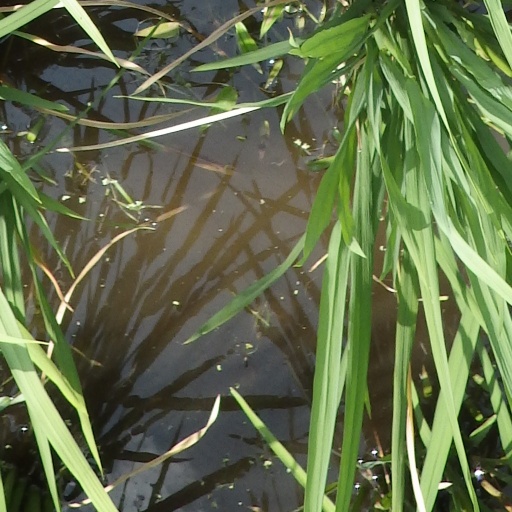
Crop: rice